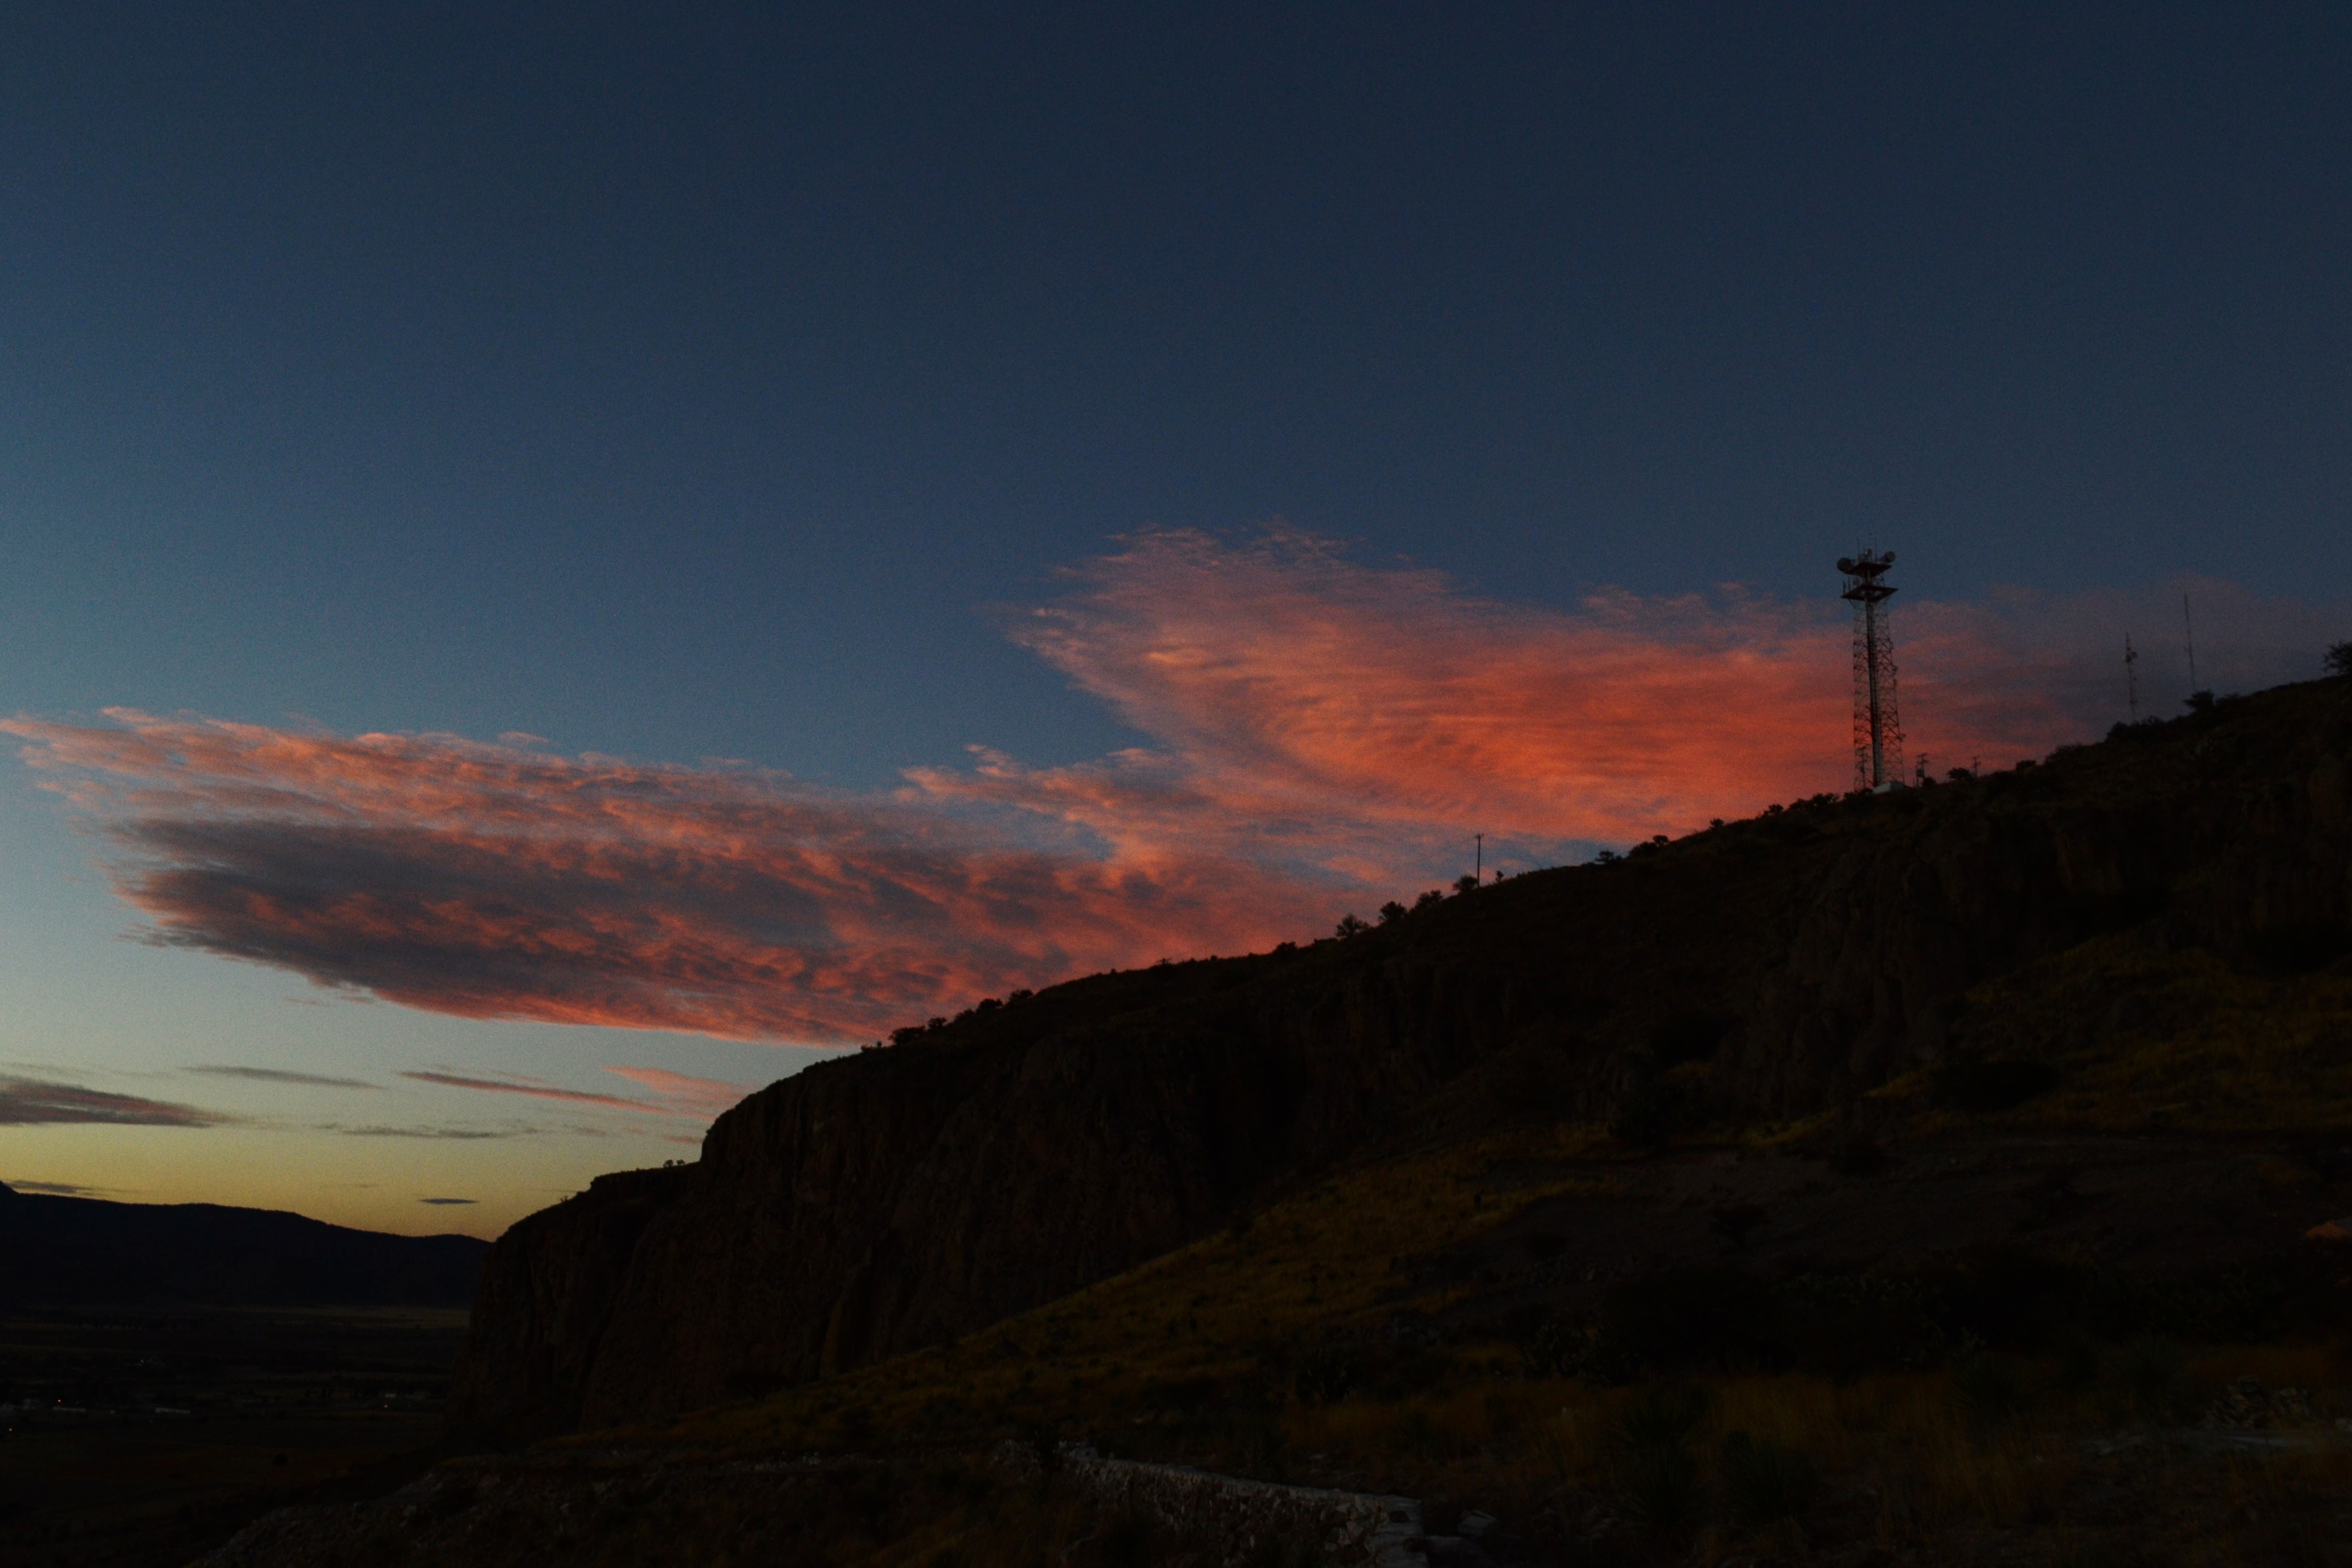
horizon, mountain, cloud, sky, sunrise, sunset, morning, hill, desert, dawn, dusk, evening, mexico, afterglow, casablanca, durango, mountainous landforms